John F. McGee

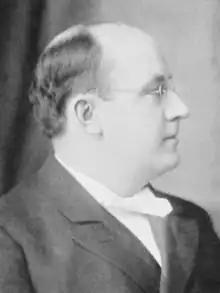

John Franklin McGee (January 1, 1861 – February 15, 1925) was a United States district judge of the United States District Court for the District of Minnesota.